Connie Ediss

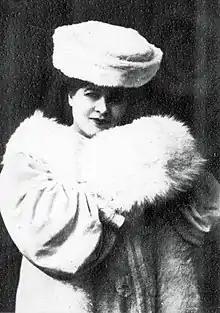
Ediss as Mrs Girdle in "The Spring Chicken", 1905

Connie Ediss (born Ada Harriet Whitley; 11 August 1870 – 18 April 1934) was an English actress and singer best known as a buxom, good-humoured comedian in many of the popular Edwardian musical comedies around the turn of the 20th century.